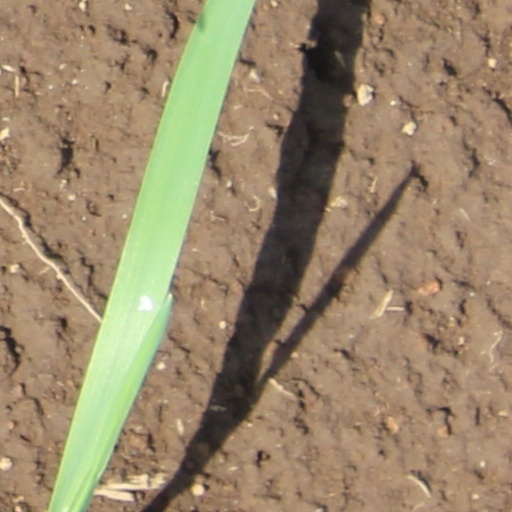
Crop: wheat